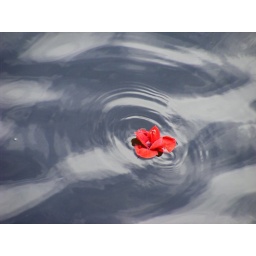
picture of a flower in water - yarra river, melbourne